Kami-Arita Station

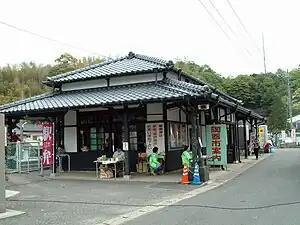

is a passenger railway station located in the town of Arita, Saga Prefecture, Japan. It is operated by JR Kyushu.